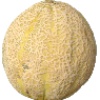
Label: Cantaloupe 2